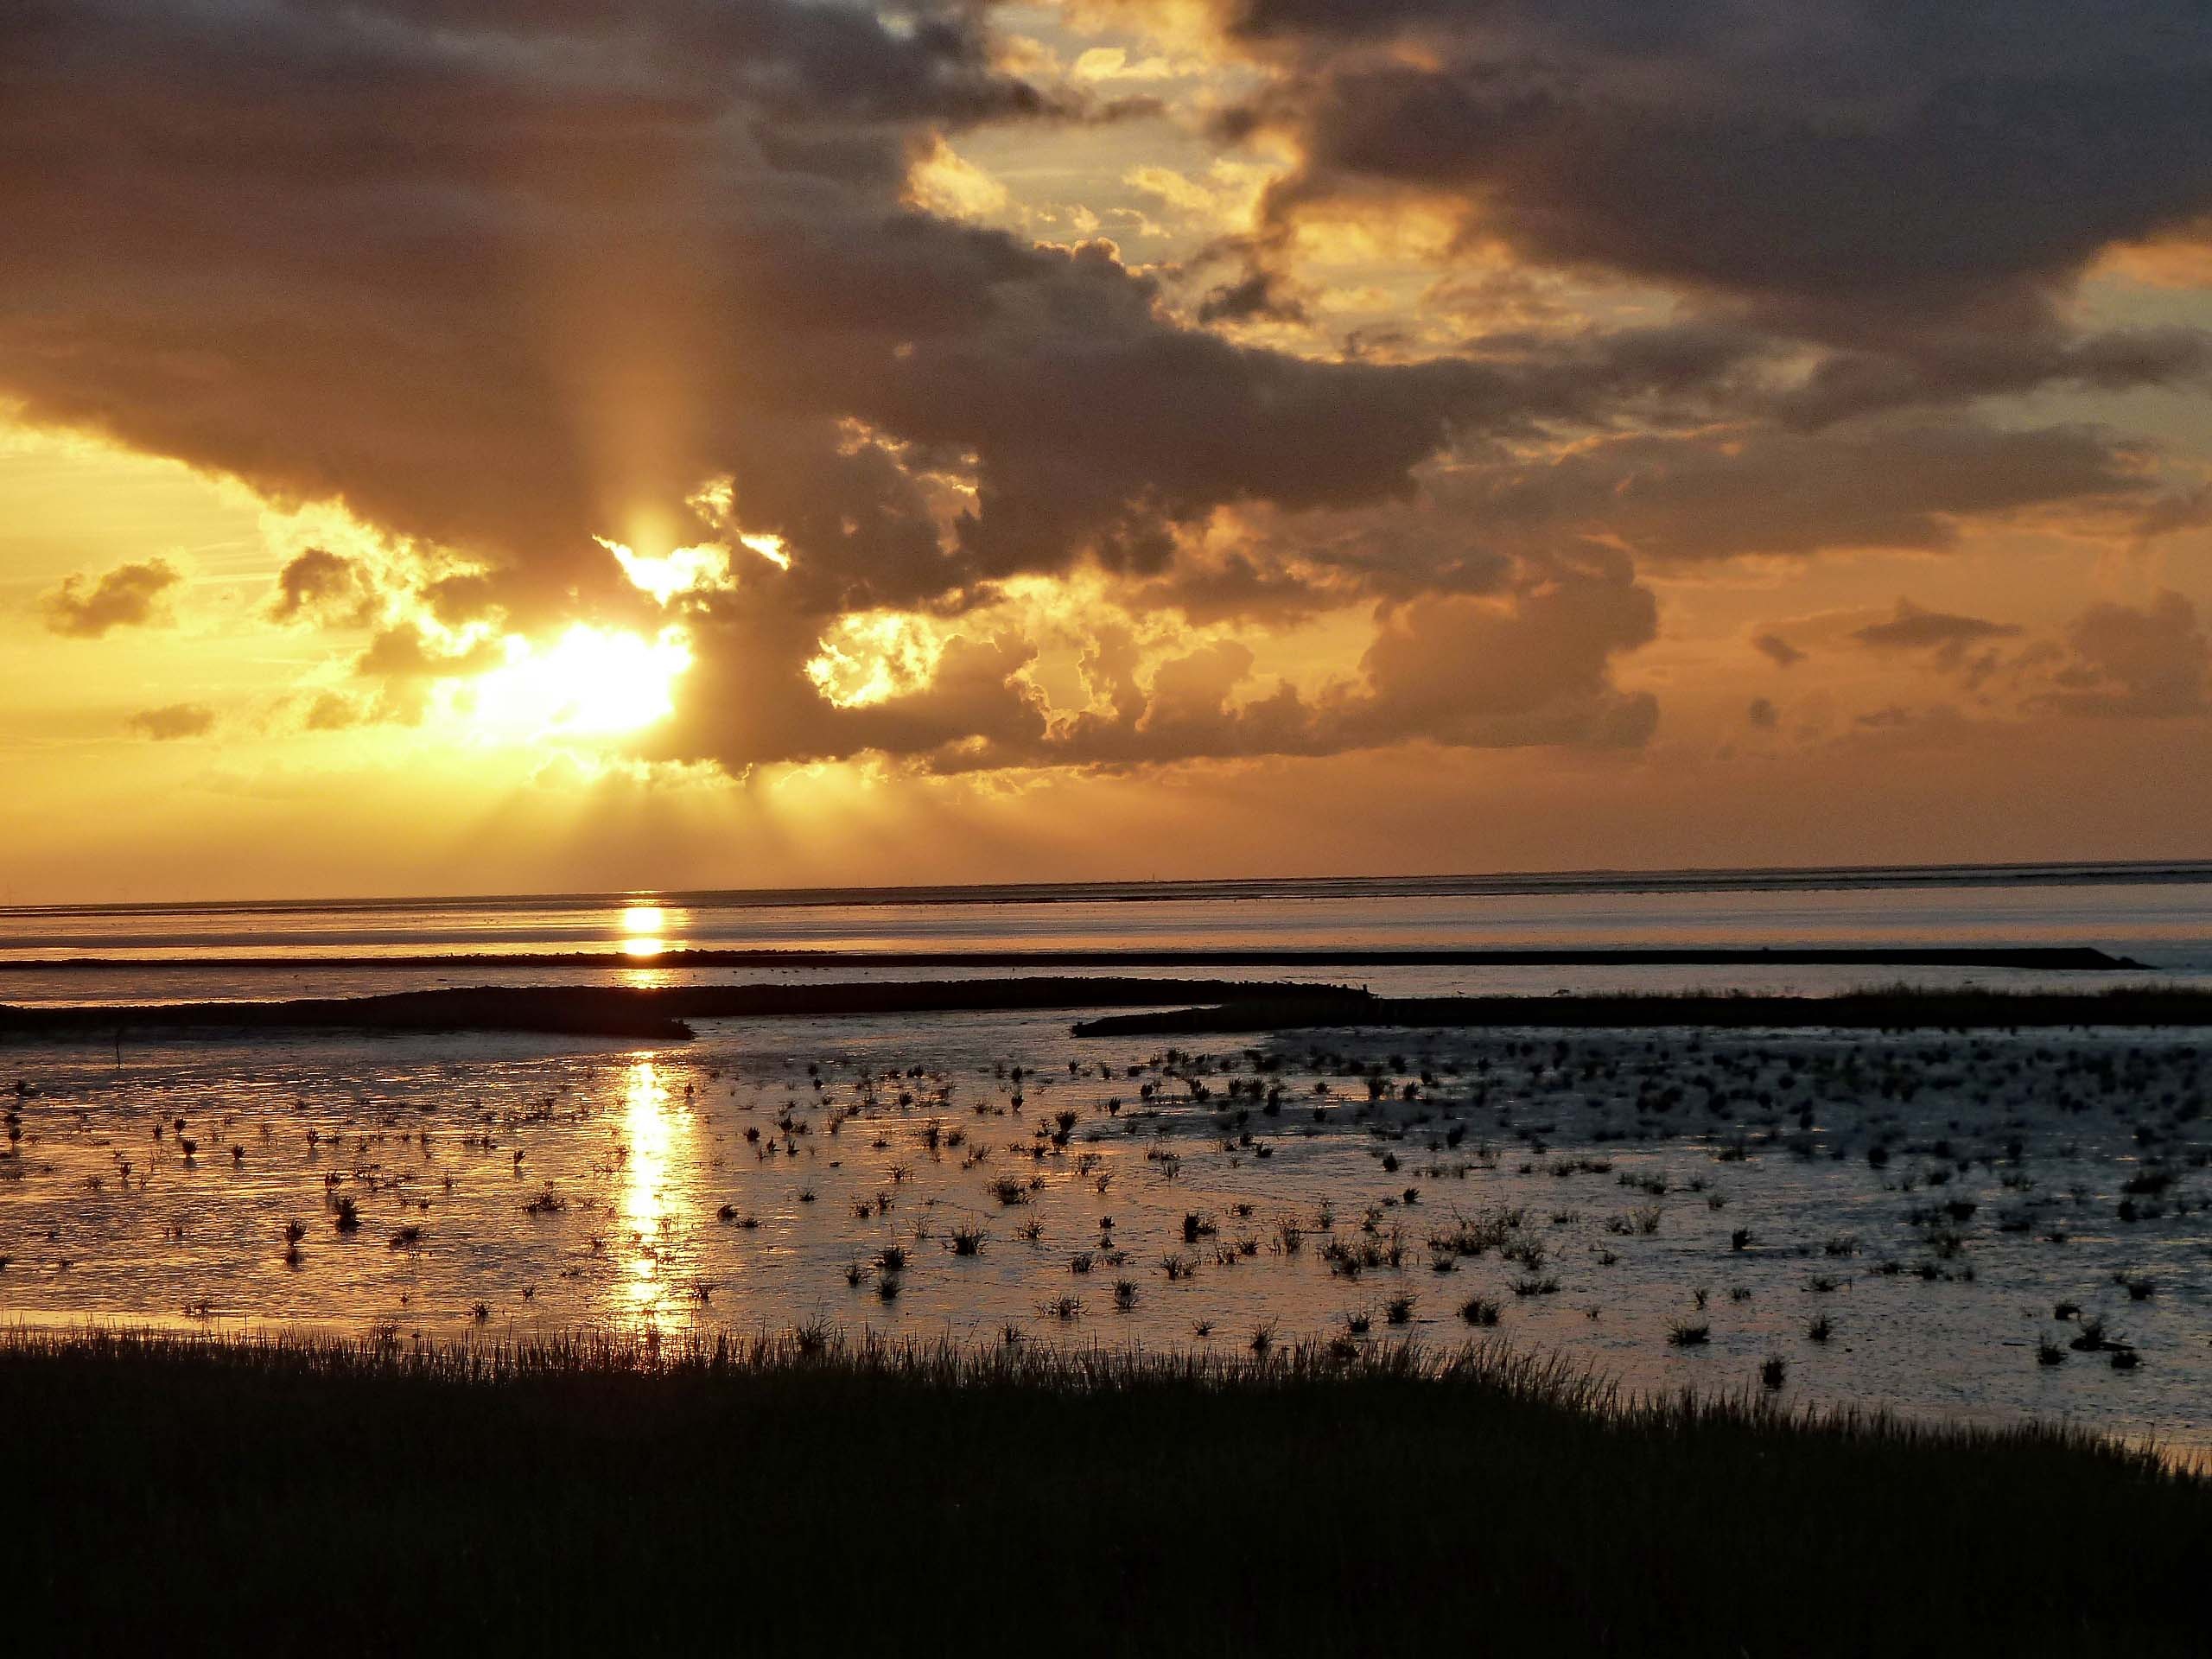
beach, sea, coast, water, sand, ocean, horizon, cloud, sky, sun, sunrise, sunset, sunlight, morning, shore, wave, dawn, dusk, evening, reflection, body of water, clouds, north sea, afterglow, nordfriesland, wind wave